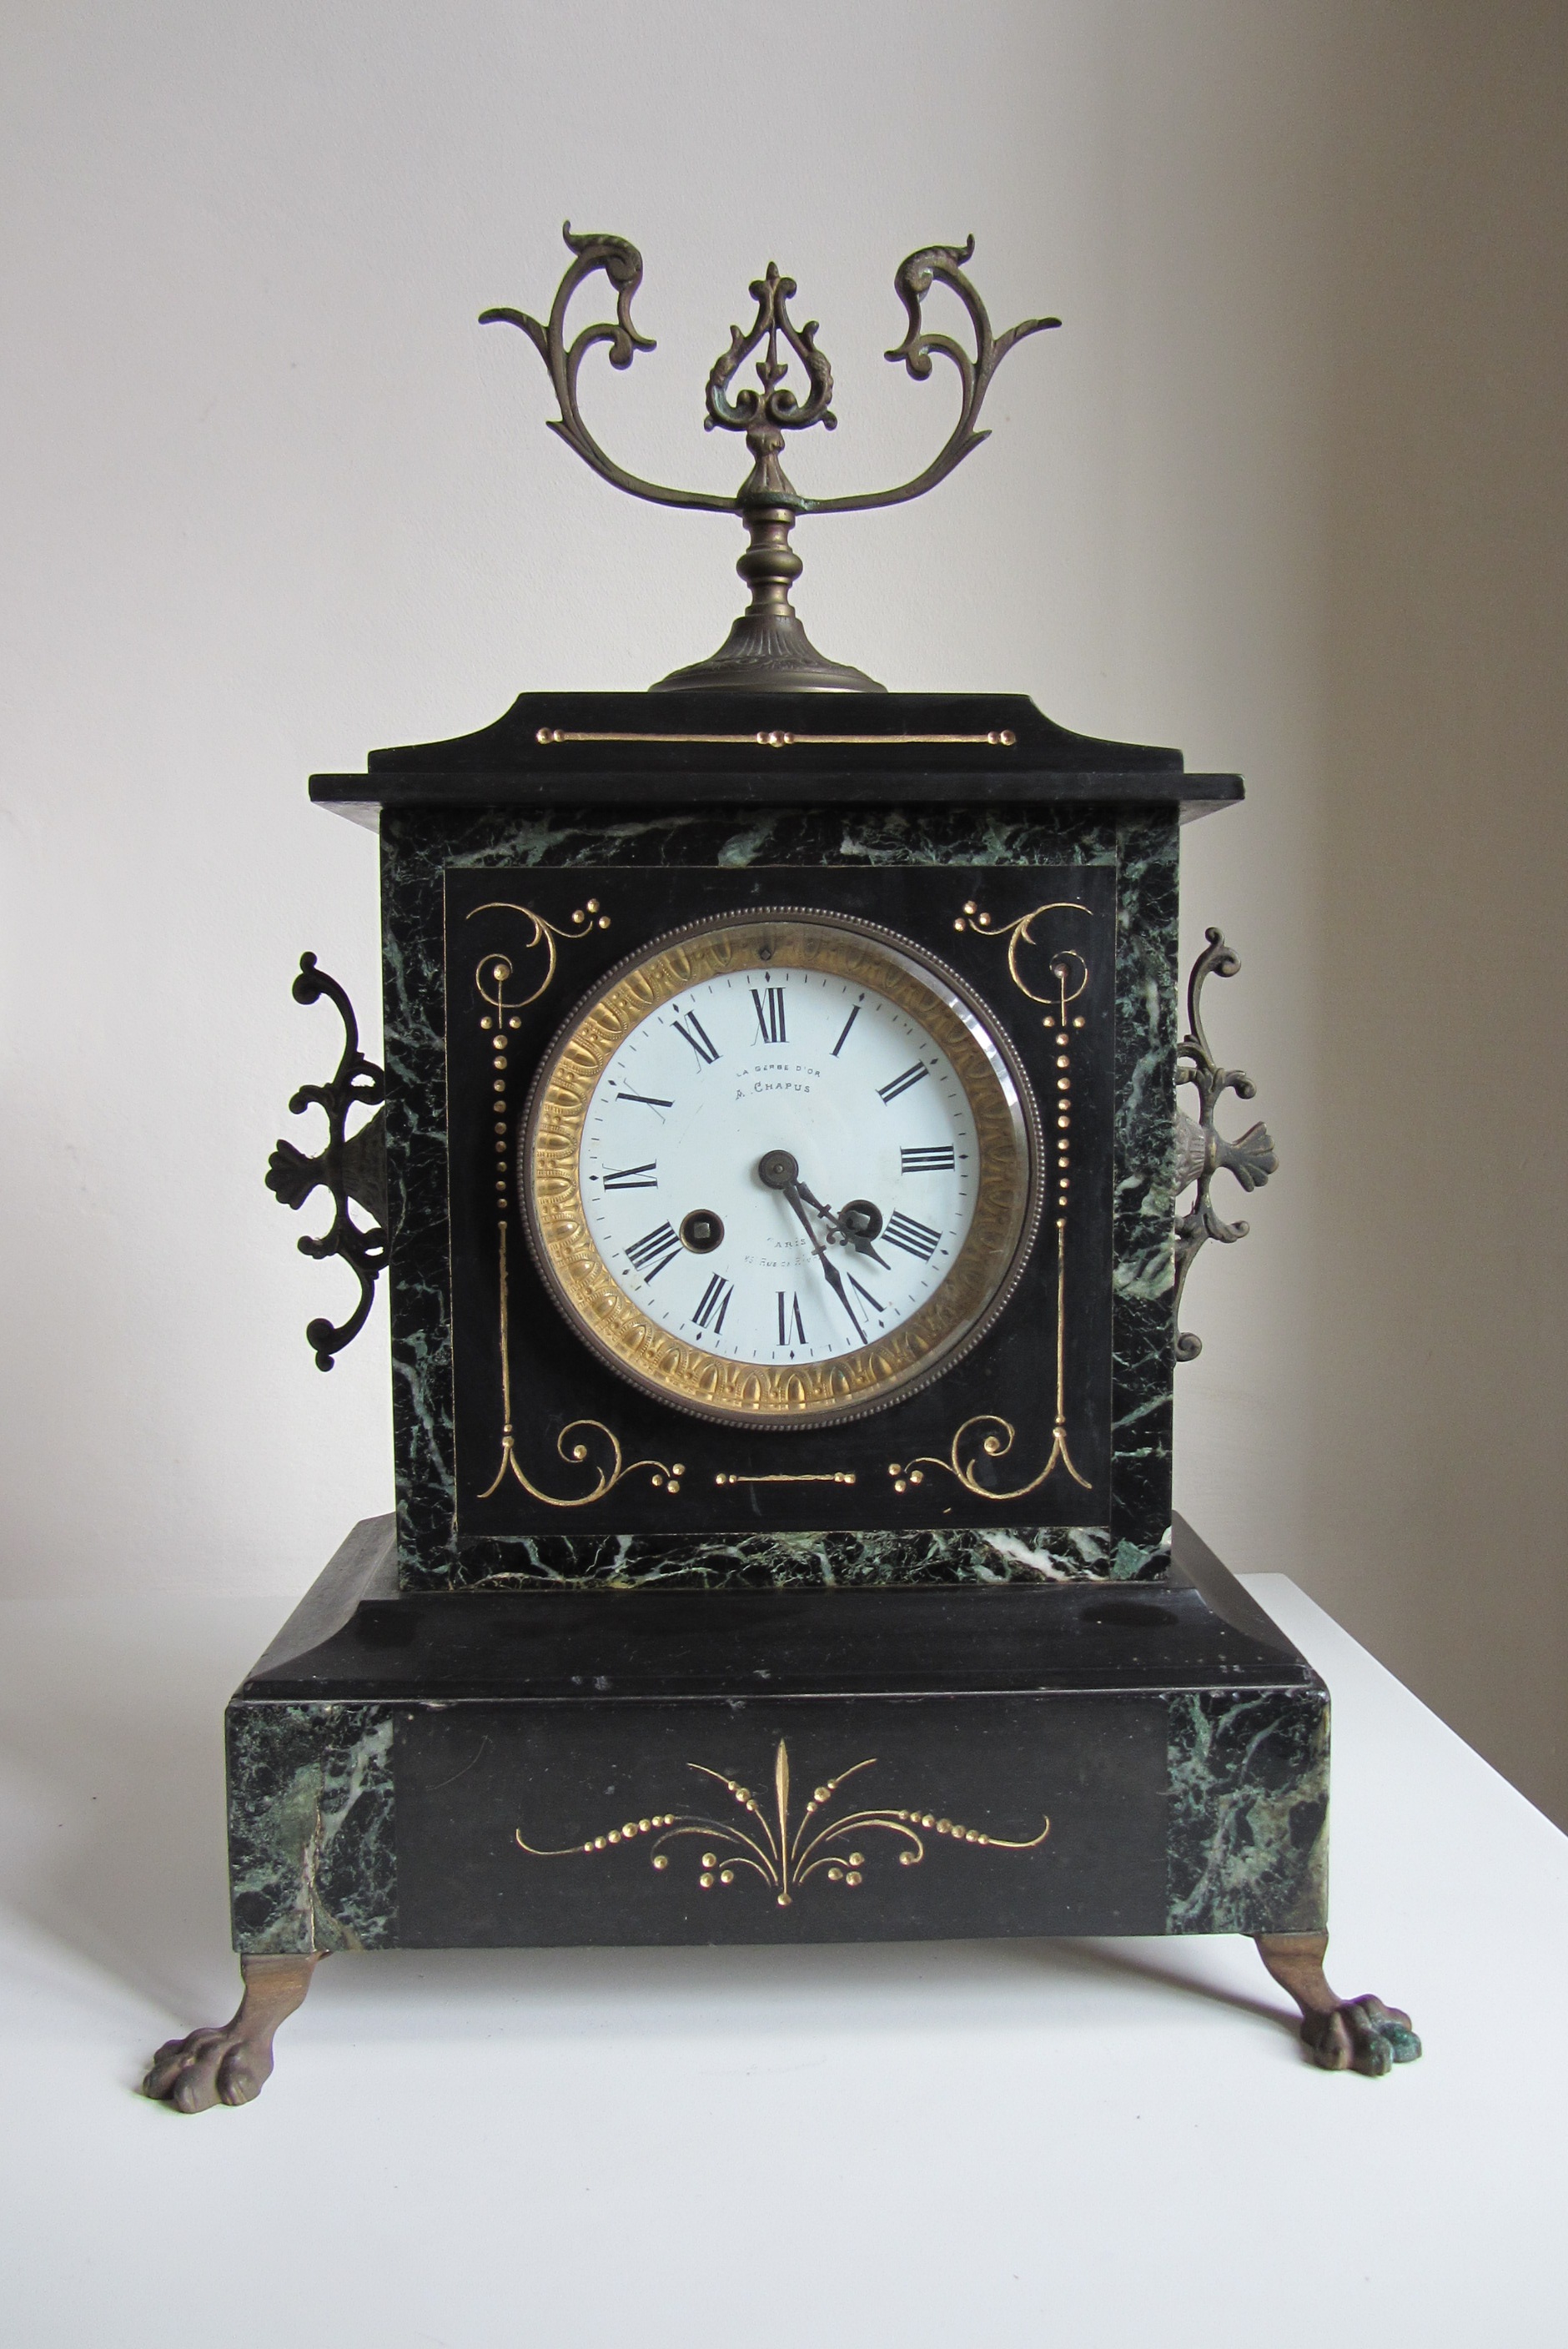
antique, clock, furniture, lighting, decor, timepiece, bookmark, french, home accessories, french mantel clock